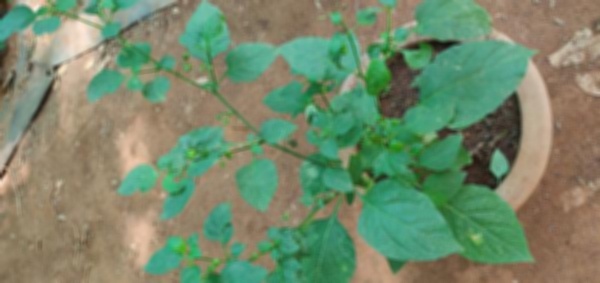
Plant: Nagadali